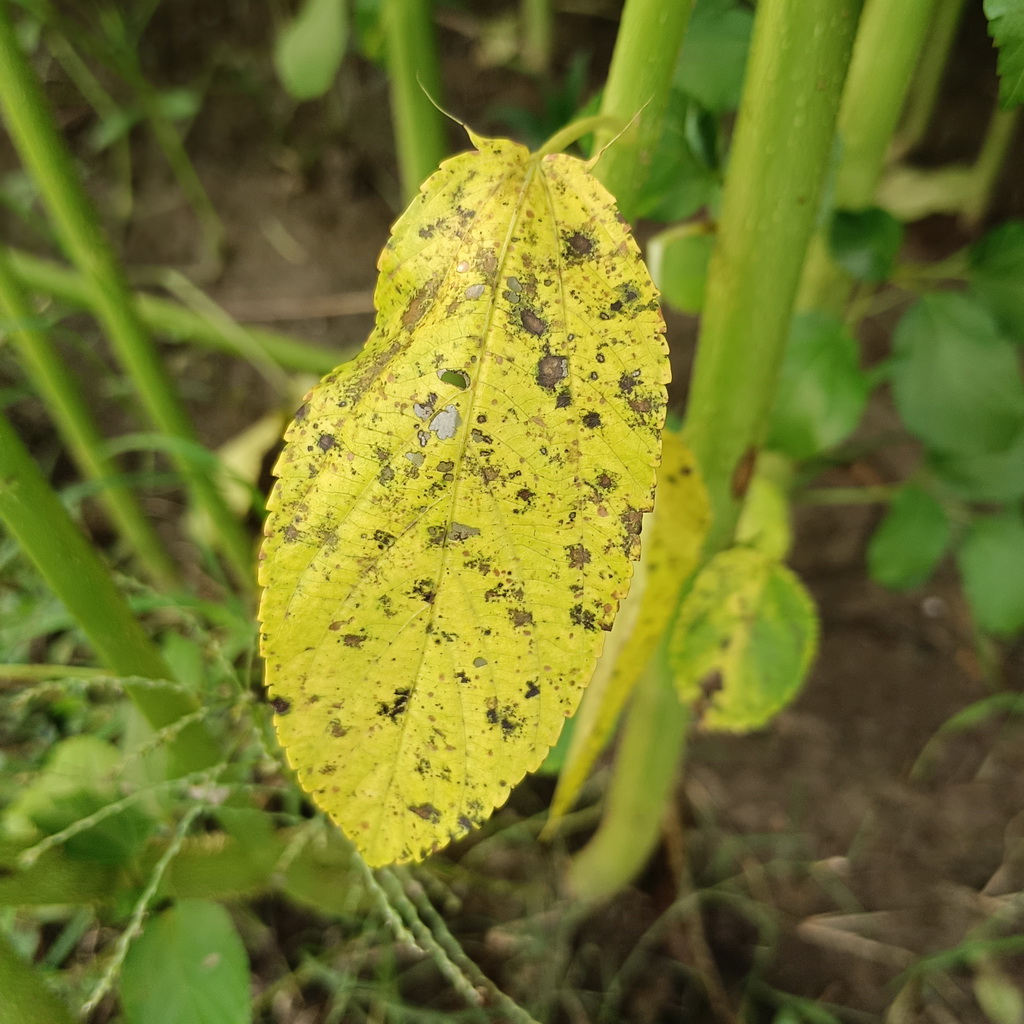
Label: Mosaic